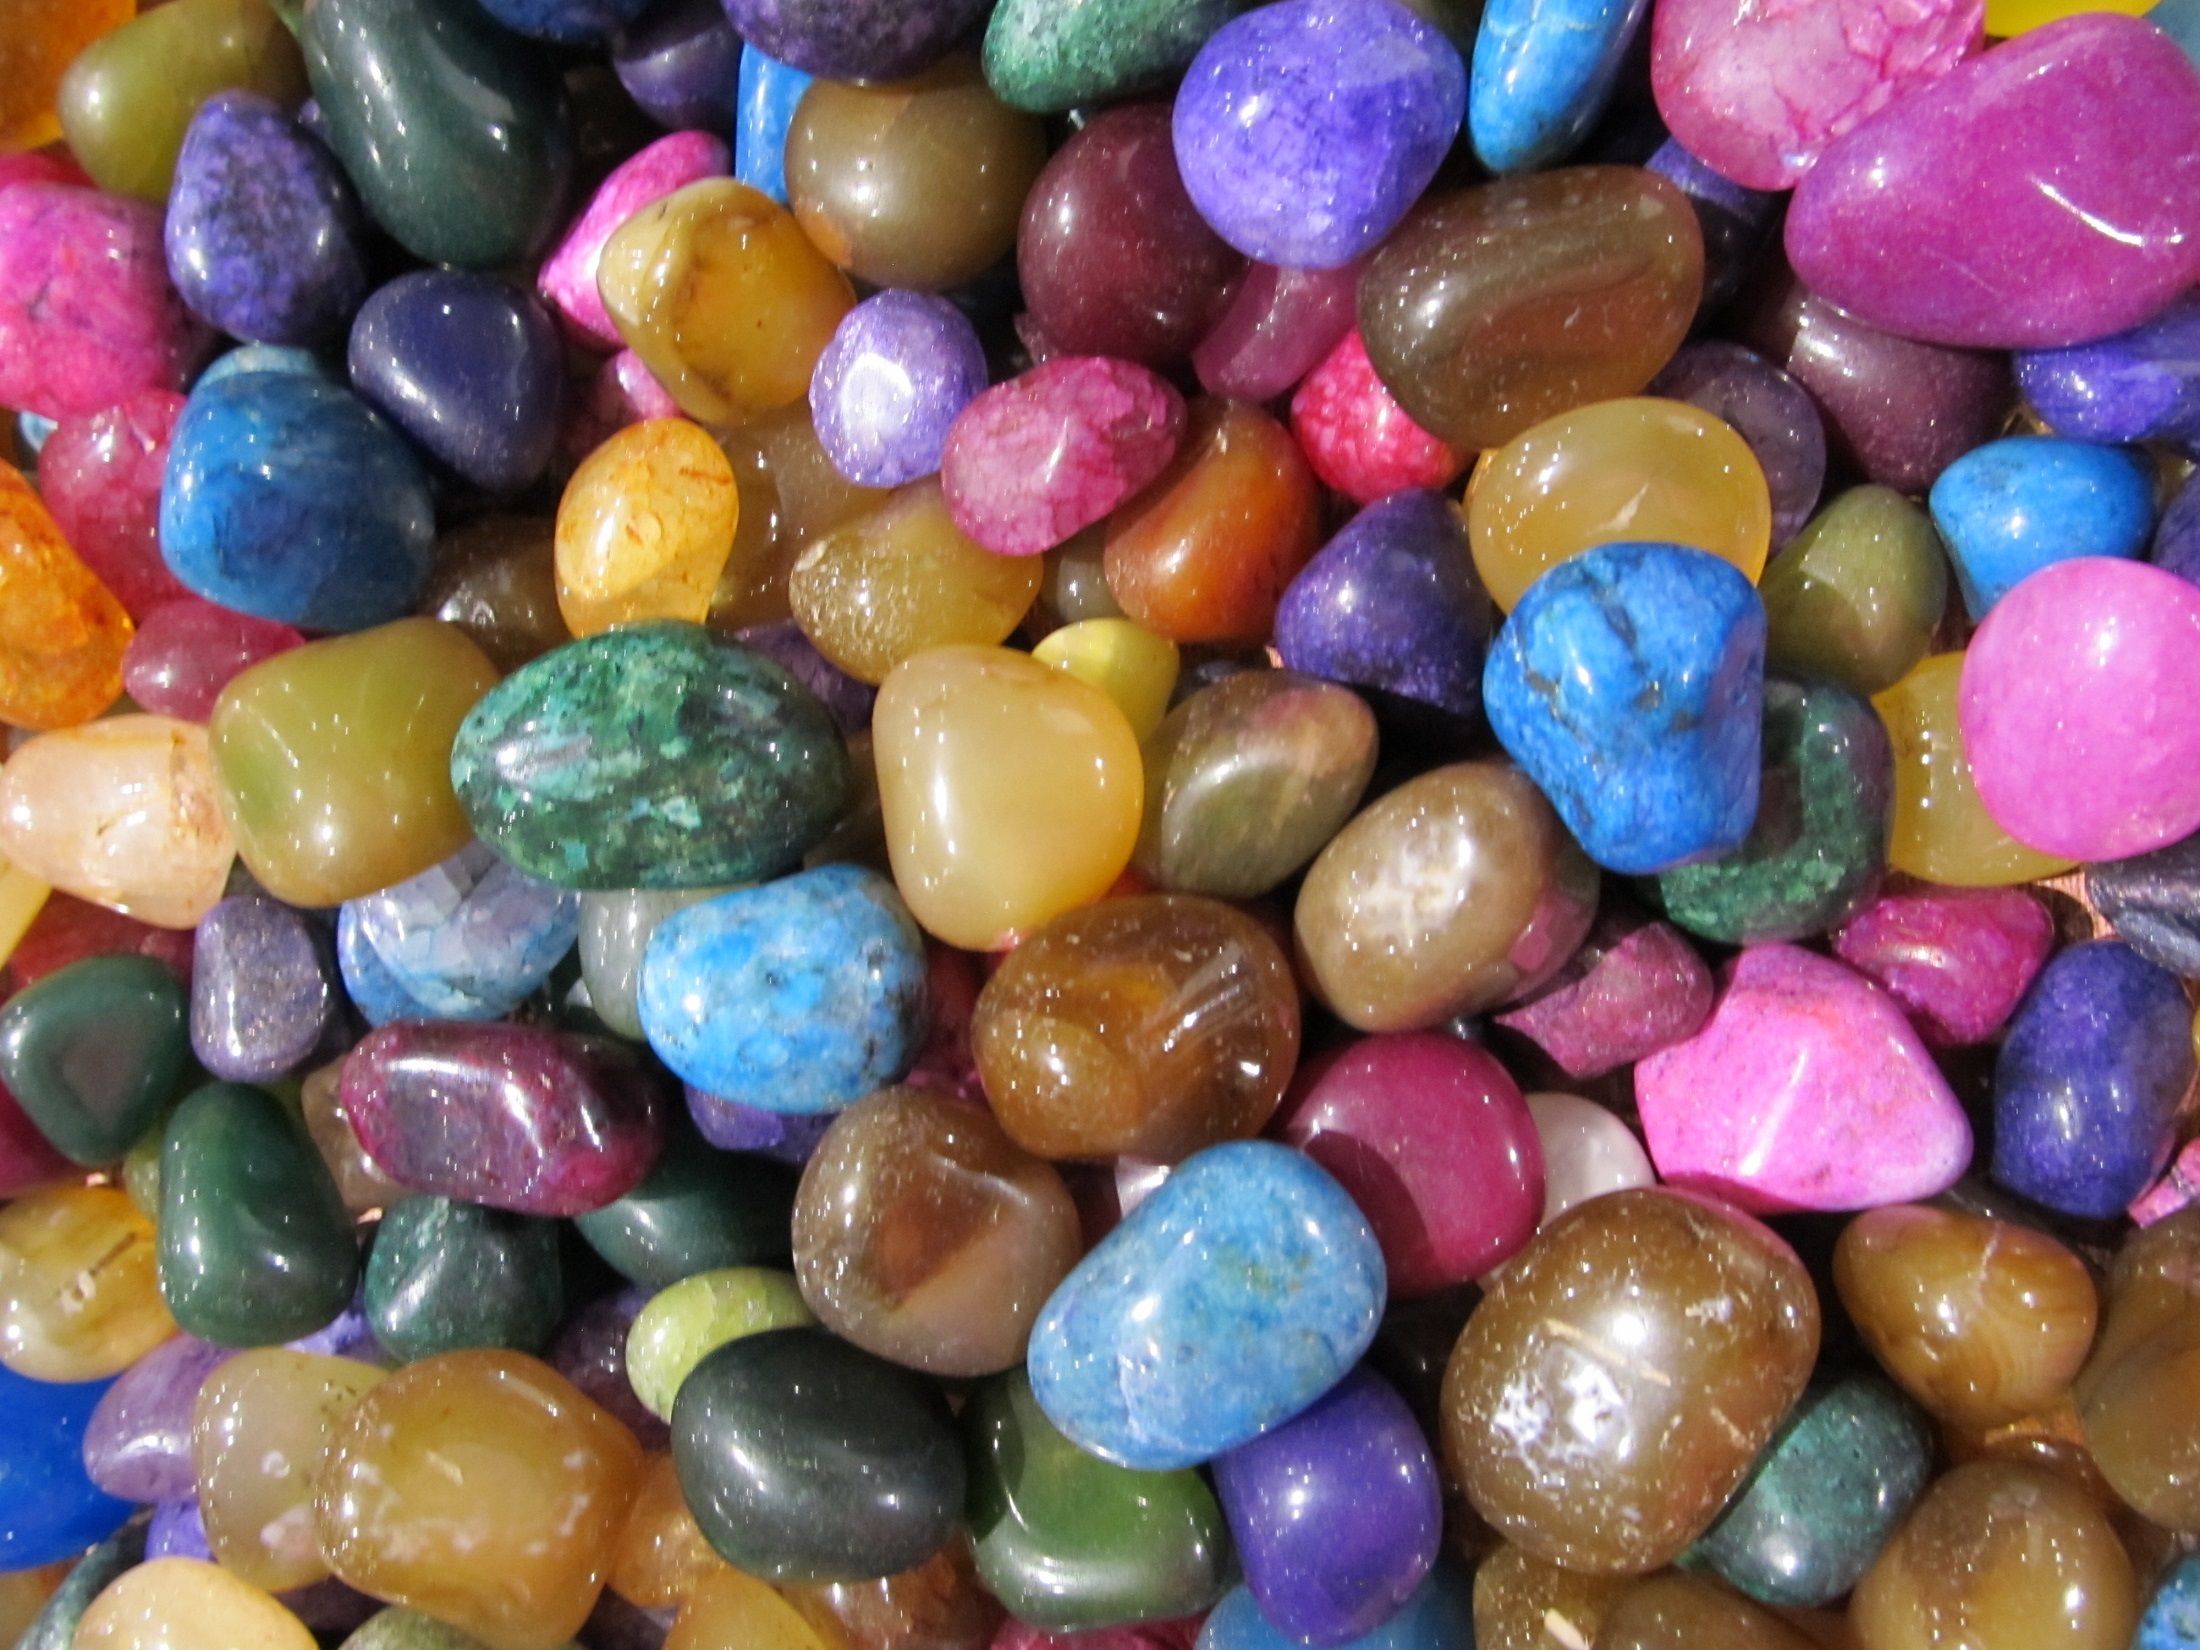
nature, texture, food, collection, natural, small, pebble, smooth, colorful, bead, dessert, jewellery, rocks, stones, colors, landscaping, geology, shiny, collect, gemstone, confectionery, polished pebbles, tumbled, rock tumbler, fashion accessory